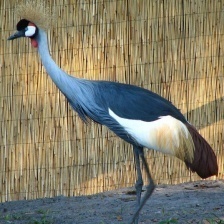
Species: AFRICAN CROWNED CRANE
Scientific name: BALEARICA REGULORUM
ImageNet parent category: crane